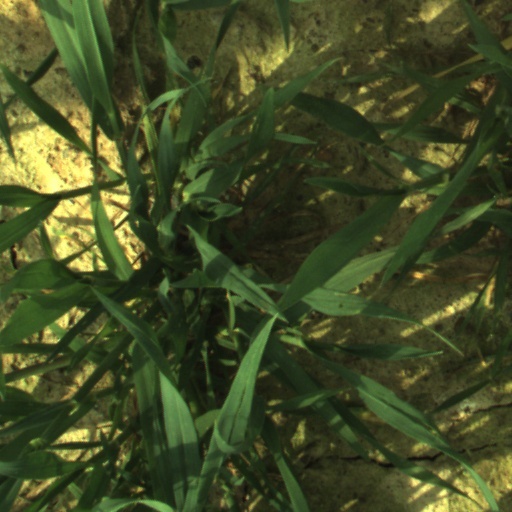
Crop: wheat